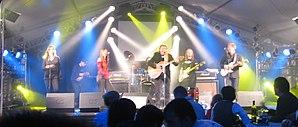
Opus est un groupe autrichien de stadium-rock et rock FM formé en 1973 à Graz. Le groupe est surtout connu pour avoir chanté la célèbre chanson Live Is Life.